114th United States Congress

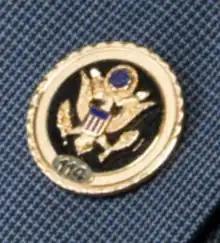

The 114th United States Congress was a meeting of the legislative branch of the United States of America federal government, composed of the United States Senate and the United States House of Representatives. It met in Washington, D.C., from January 3, 2015, to January 3, 2017, during the final two years of Barack Obama's presidency. The seats in the House were apportioned based on the 2010 United States census.